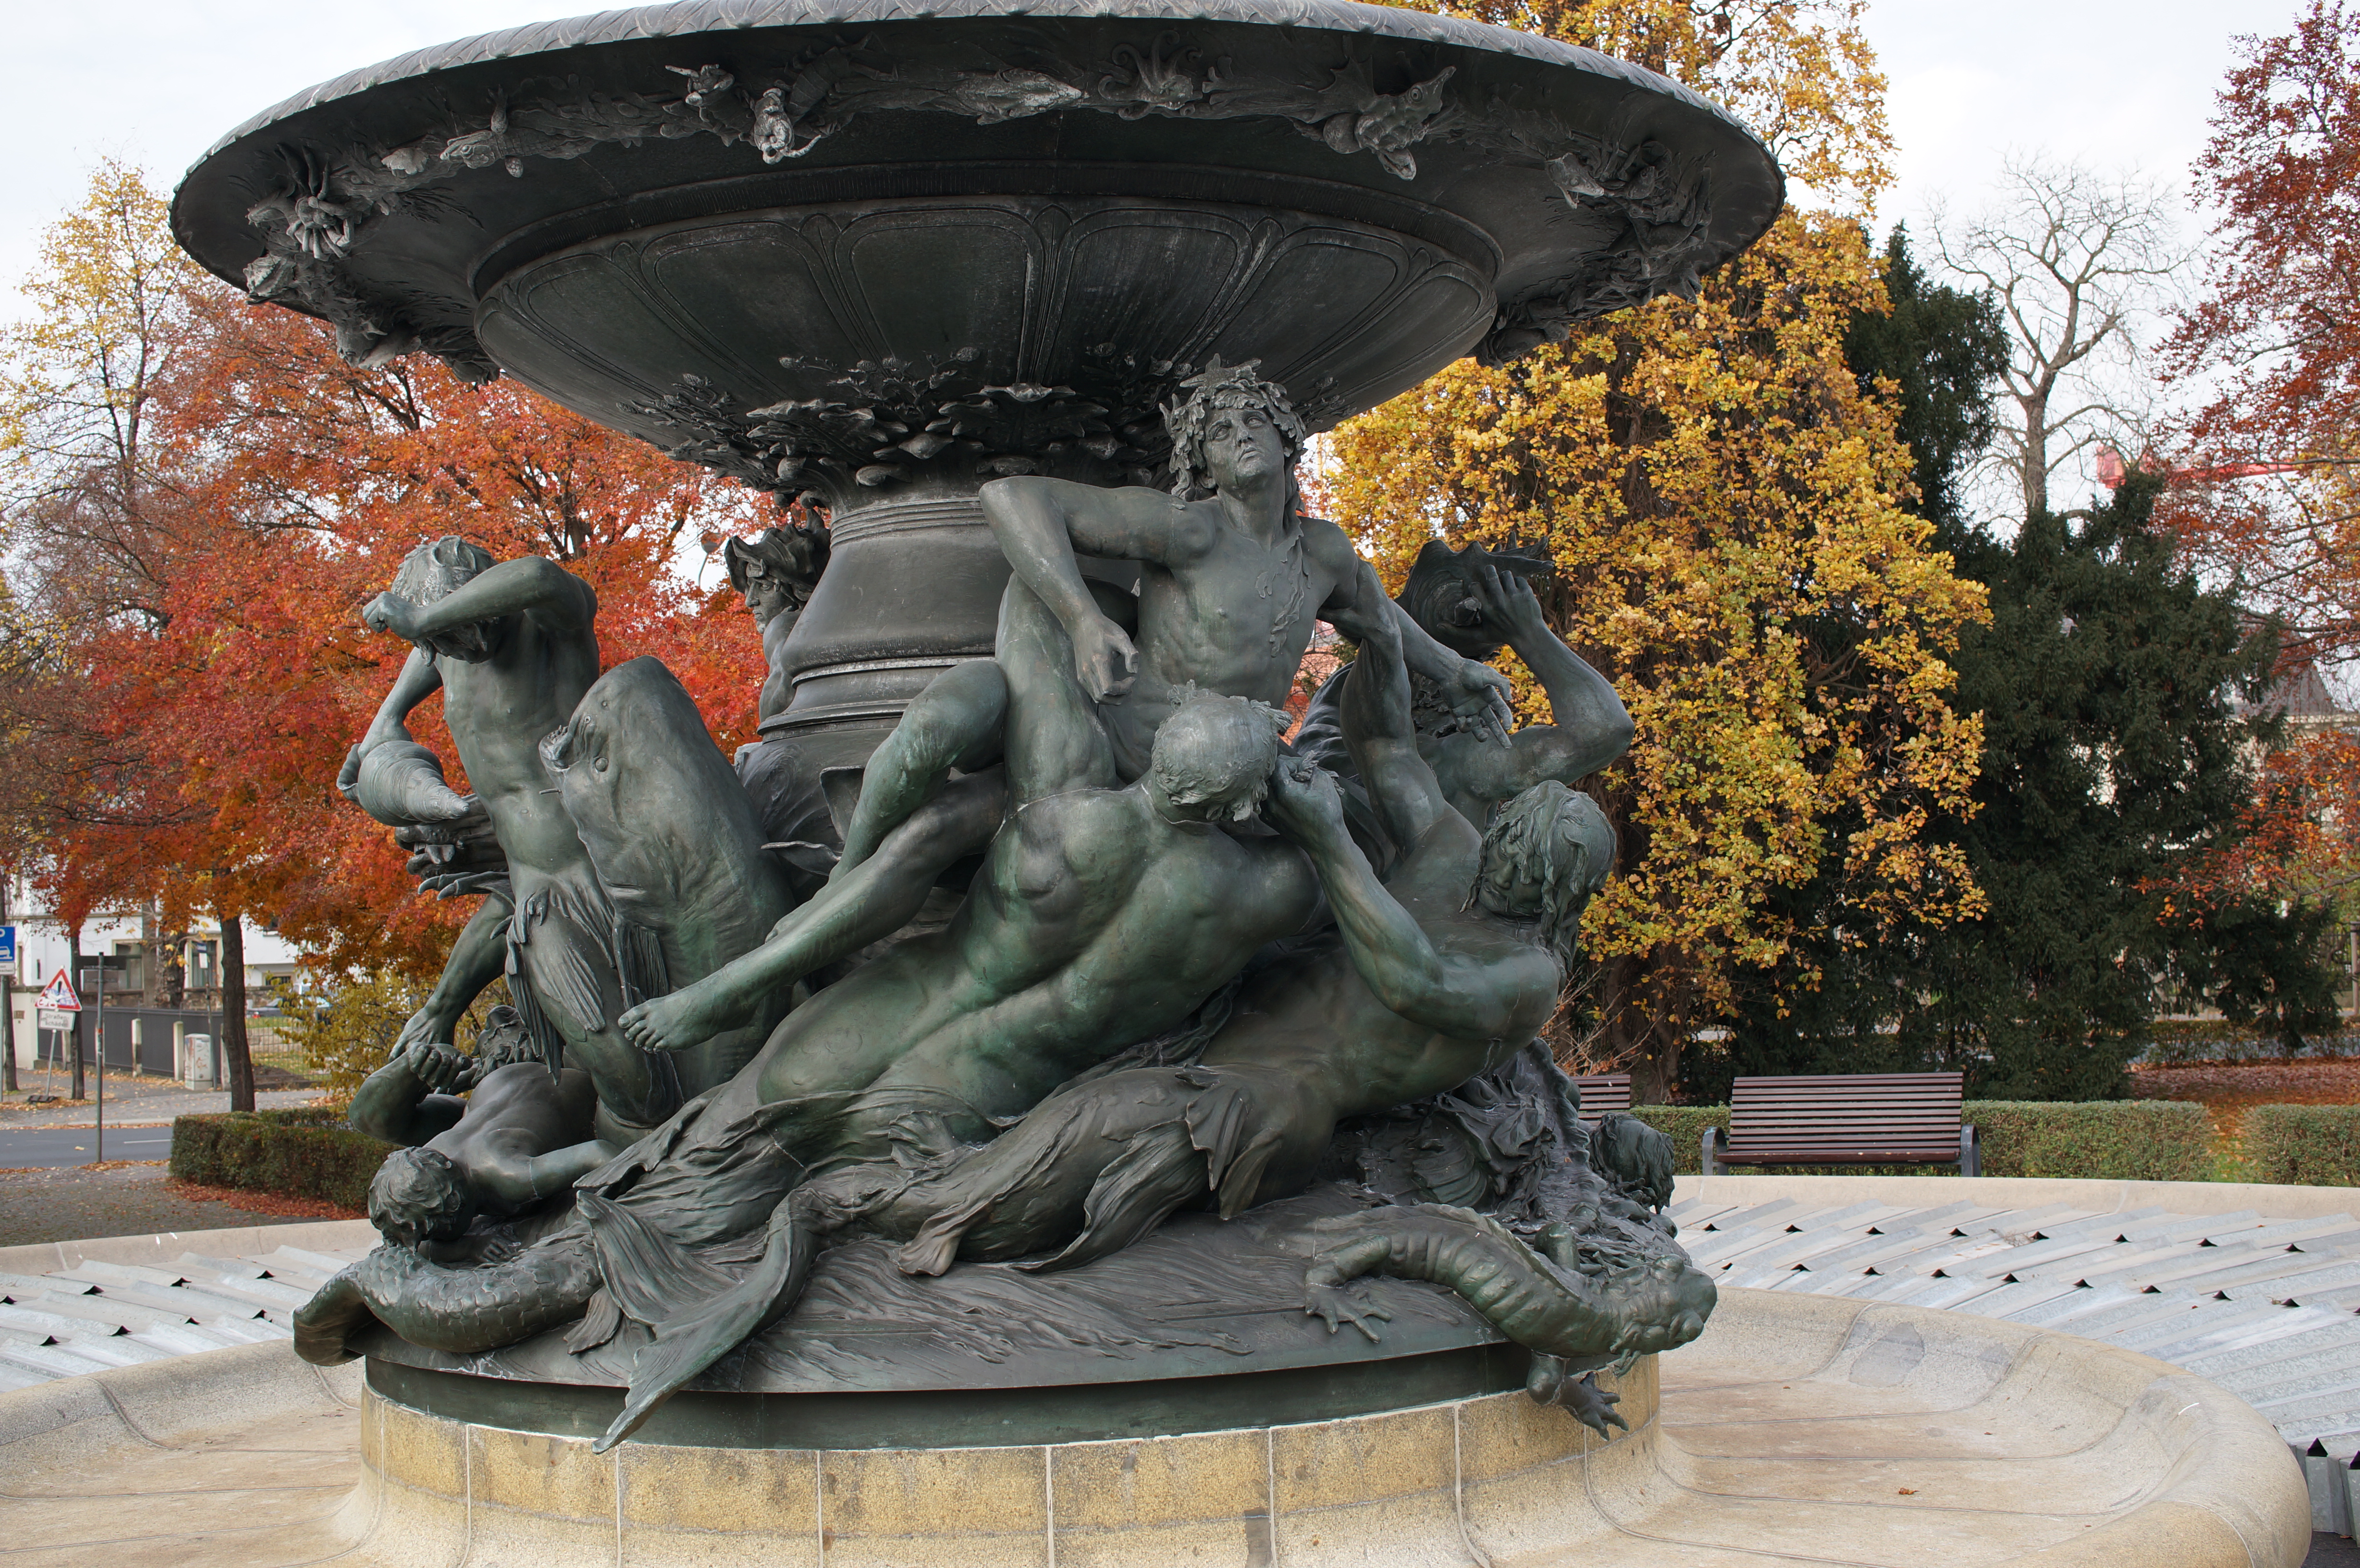
monument, statue, sculpture, memorial, 2014, art, fountain, germany, deutschland, sony, sigma, nex, nex6, water feature, sachsen, dresden, lenstagged, steffenzahn, 30mm, sigma30mm28exdn, sigma30mmf28, sigma30mmf28dn, sigma30mm